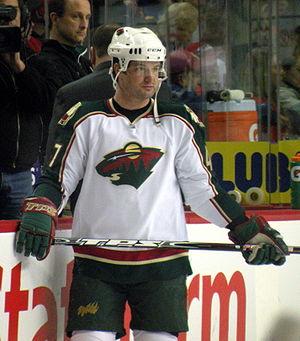
Marc-André Bergeron est un joueur professionnel canadien de hockey sur glace.